Old Tolbooth, Edinburgh

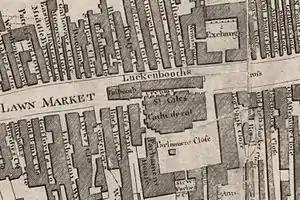
The tolbooth shown on a town plan drawn in Arnot's time (1784). It stands on the left of the adjoining row of shops known as the Luckenbooths.

By the reign of Mary, Queen of Scots, the Tolbooth was in a chronic state of disrepair. On 6 February 1562, the queen ordered that it should be demolished and rebuilt. In response, the town council partitioned off the west end of St Giles' which was then used for meetings of Parliament and the Court of Session. At the same time, a building was constructed at the south-west corner of St Giles' Cathedral for sittings of the Burgh Council. Confusingly, both were often called the New Tolbooth. Several masons were involved in the project, and Nicol Anderson and William Bell were rewarded by being made burgesses of Edinburgh.